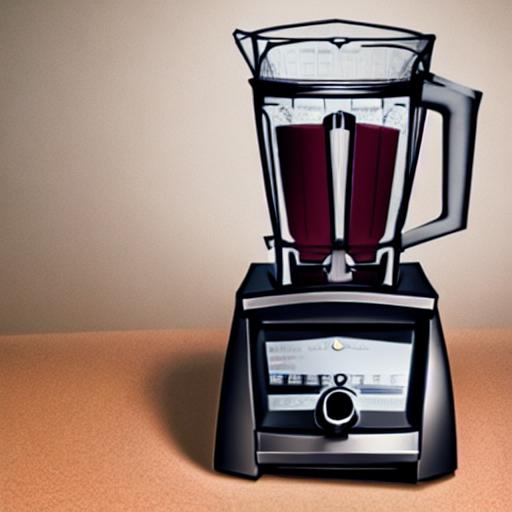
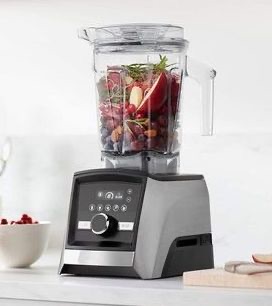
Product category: items_blender
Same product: no